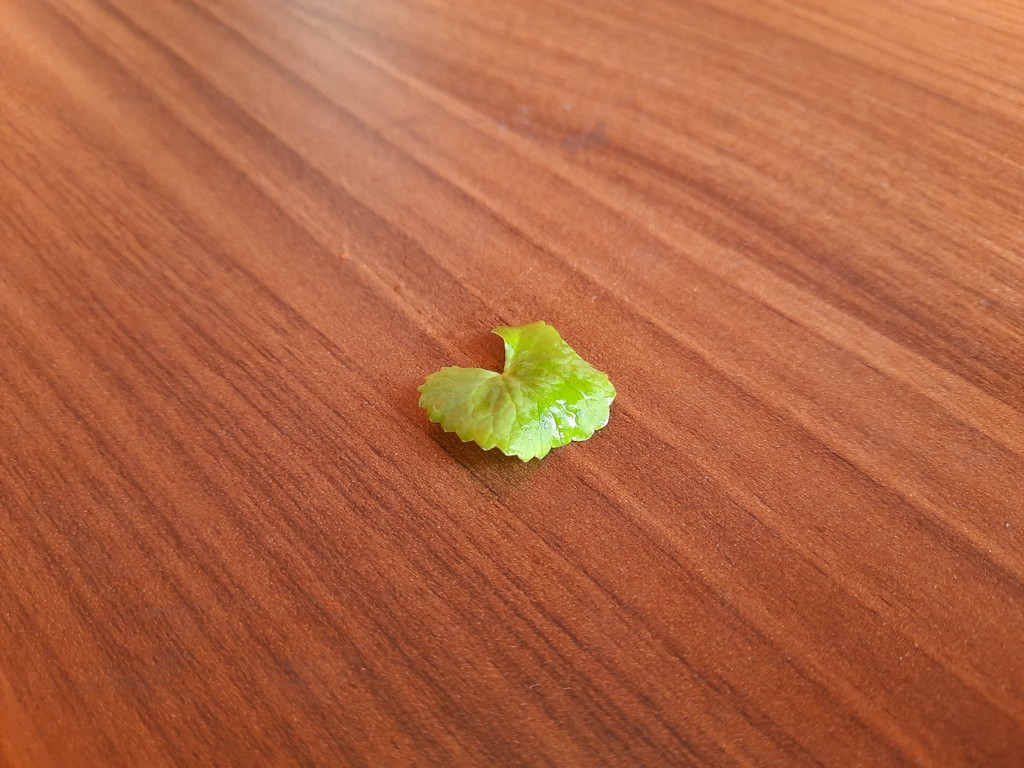
Label: Healthy